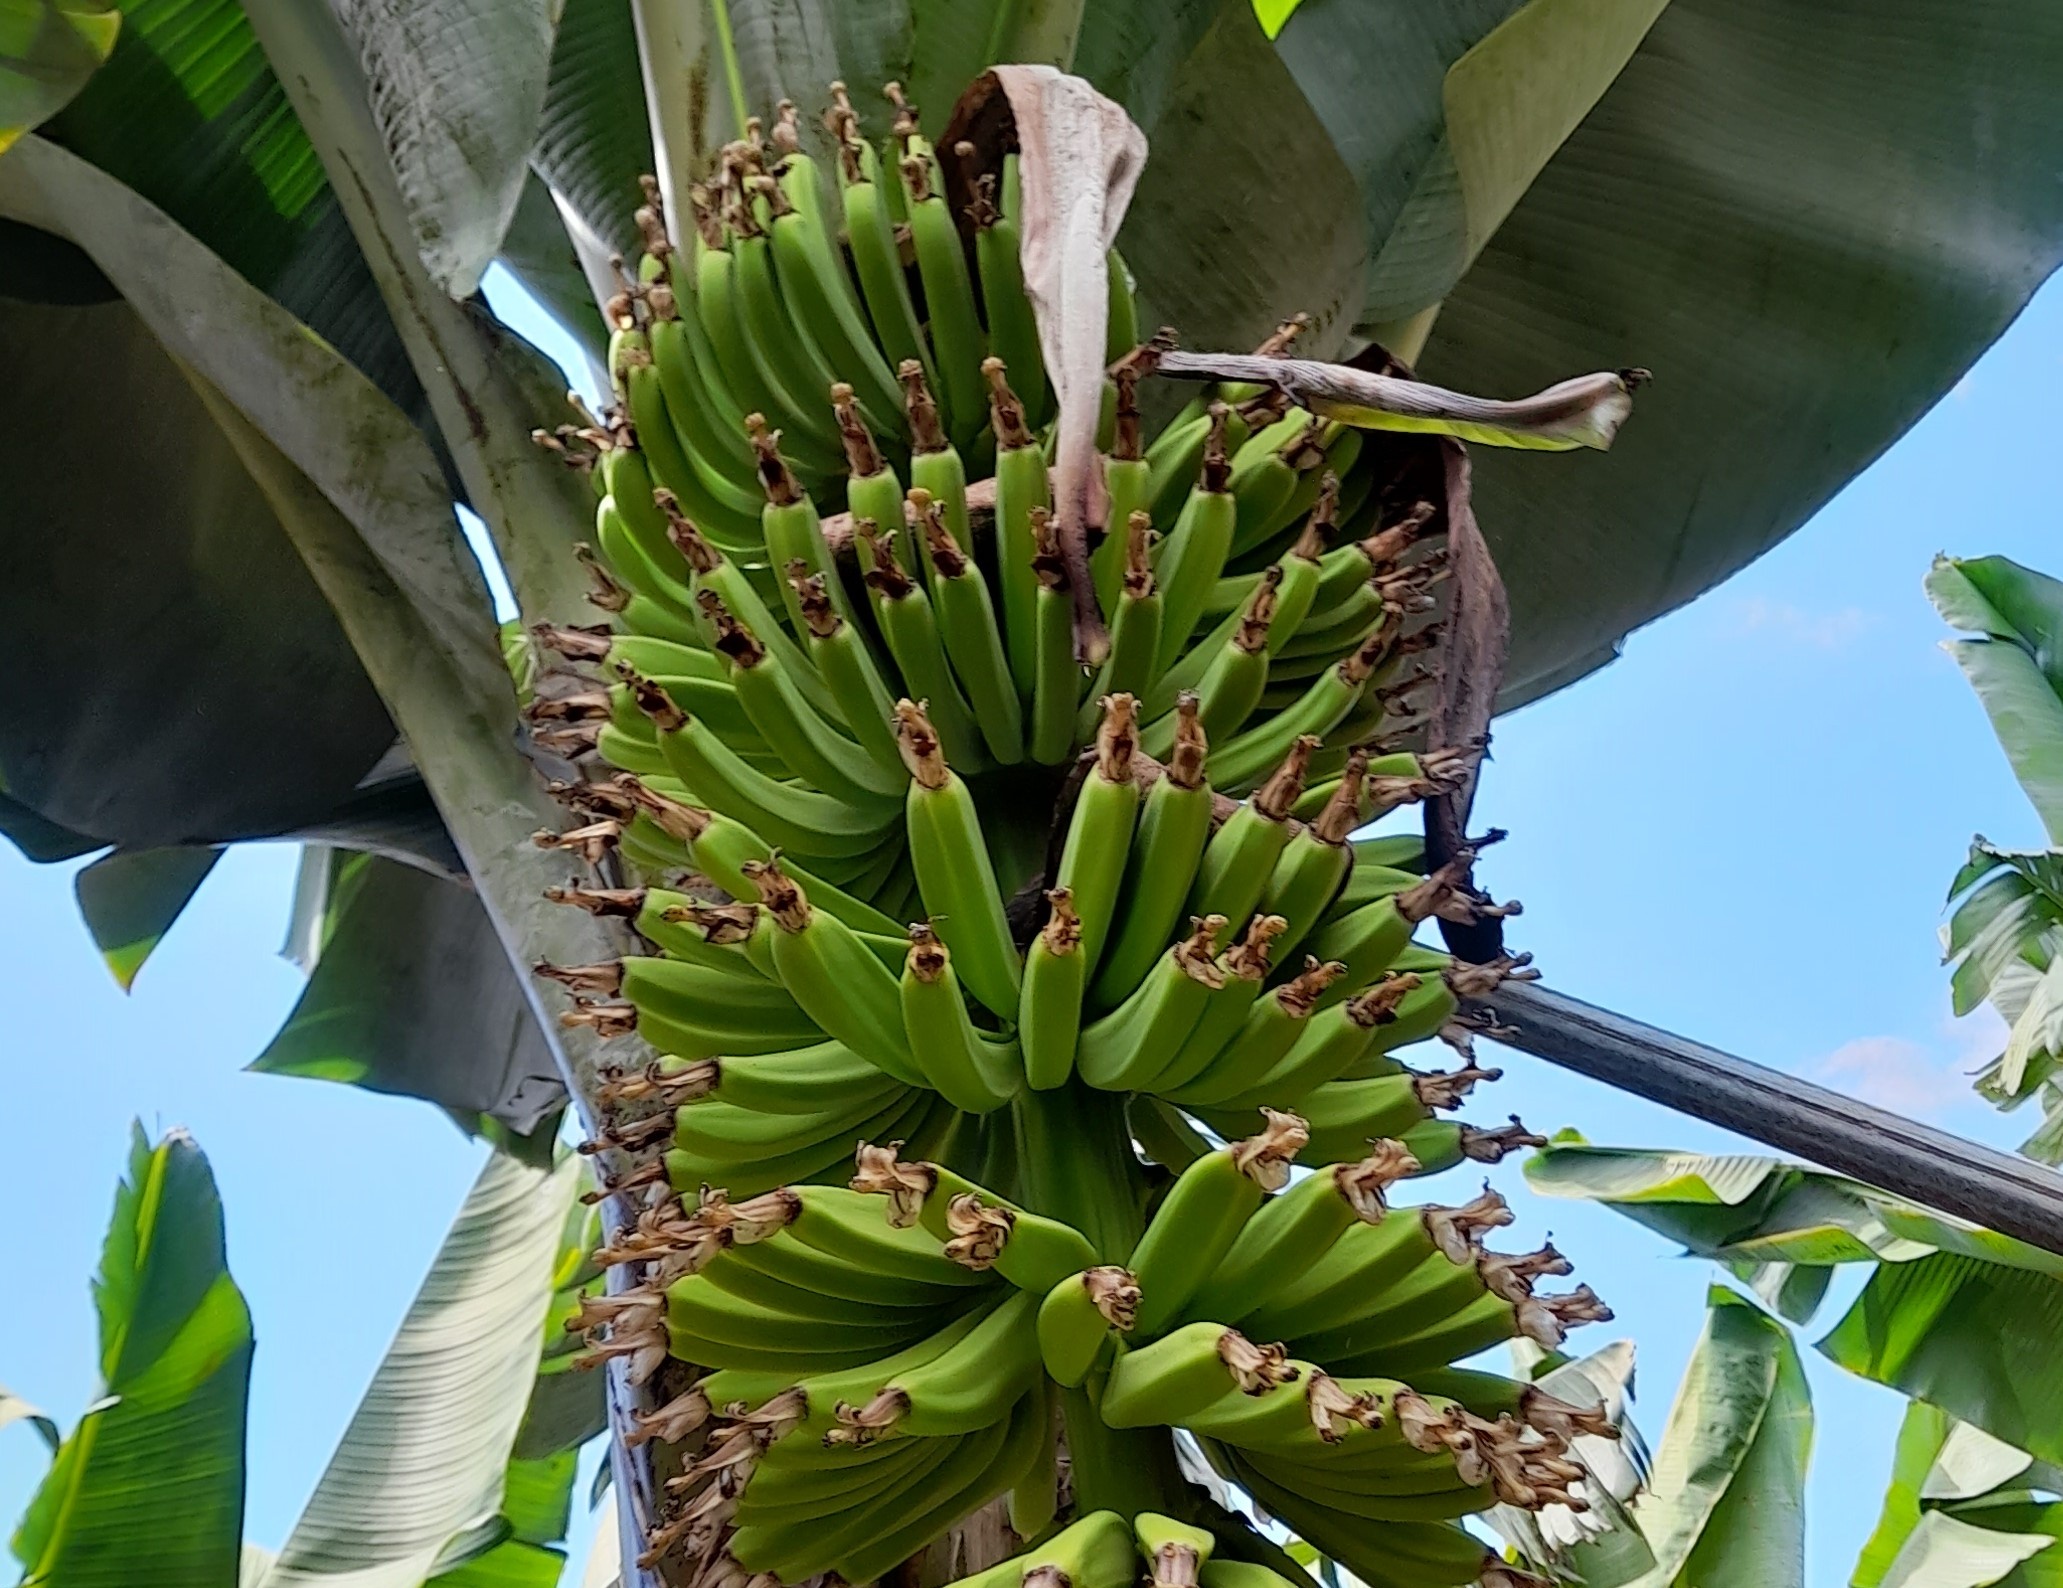
Label: Keep